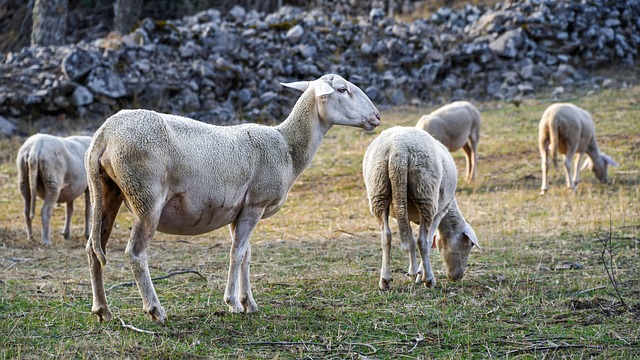
Label: pecora